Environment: real
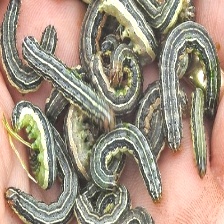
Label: fall_armyworm